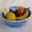
Label: bowl